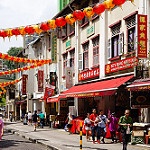
Scene: Outdoor